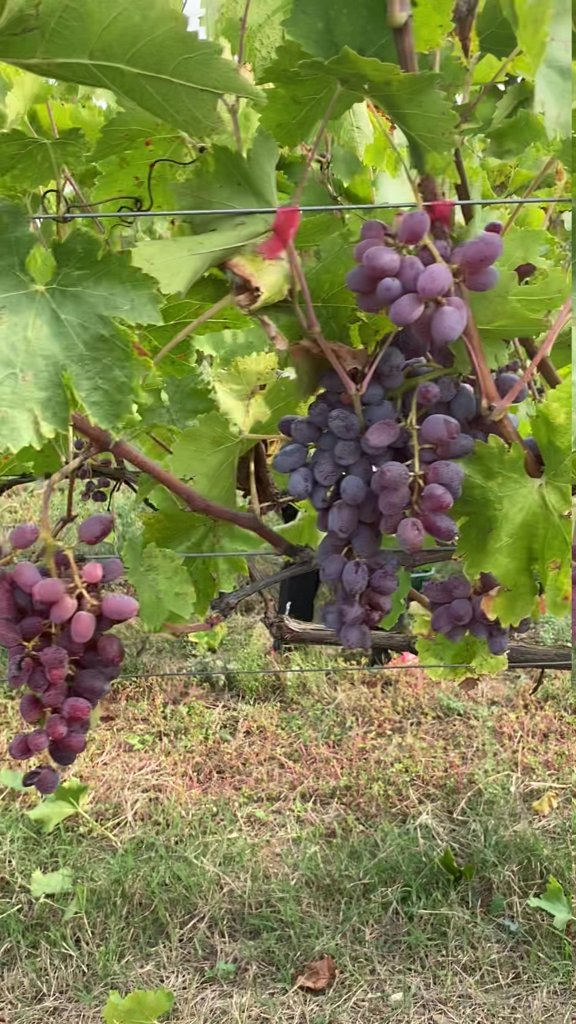
Berries visible: 99
Grape clusters: 5